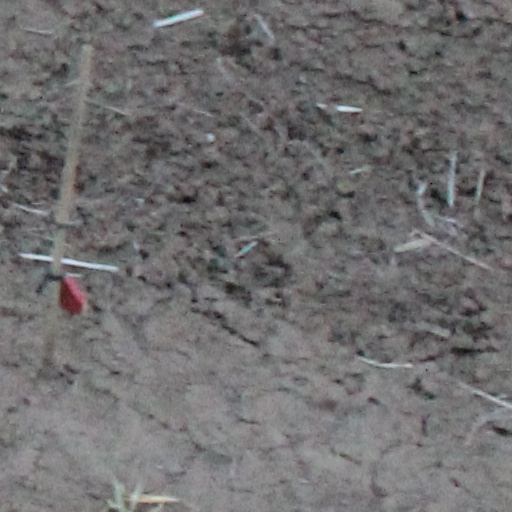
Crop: wheat